Son of Rosemary

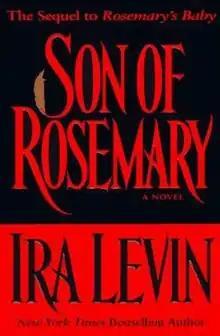
Cover of the first edition, published by Dutton

Son of Rosemary is a 1997 horror novel by American writer Ira Levin. It is the sequel to his 1967 novel, "Rosemary's Baby".